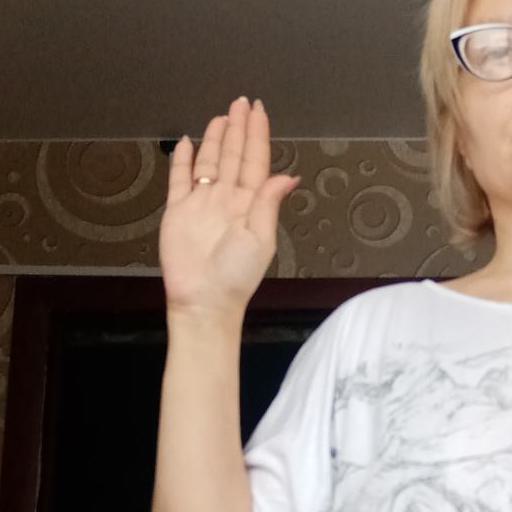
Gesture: stop